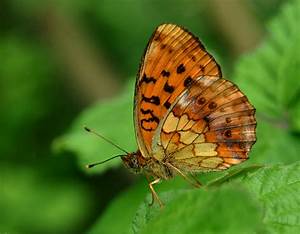
Label: butterfly